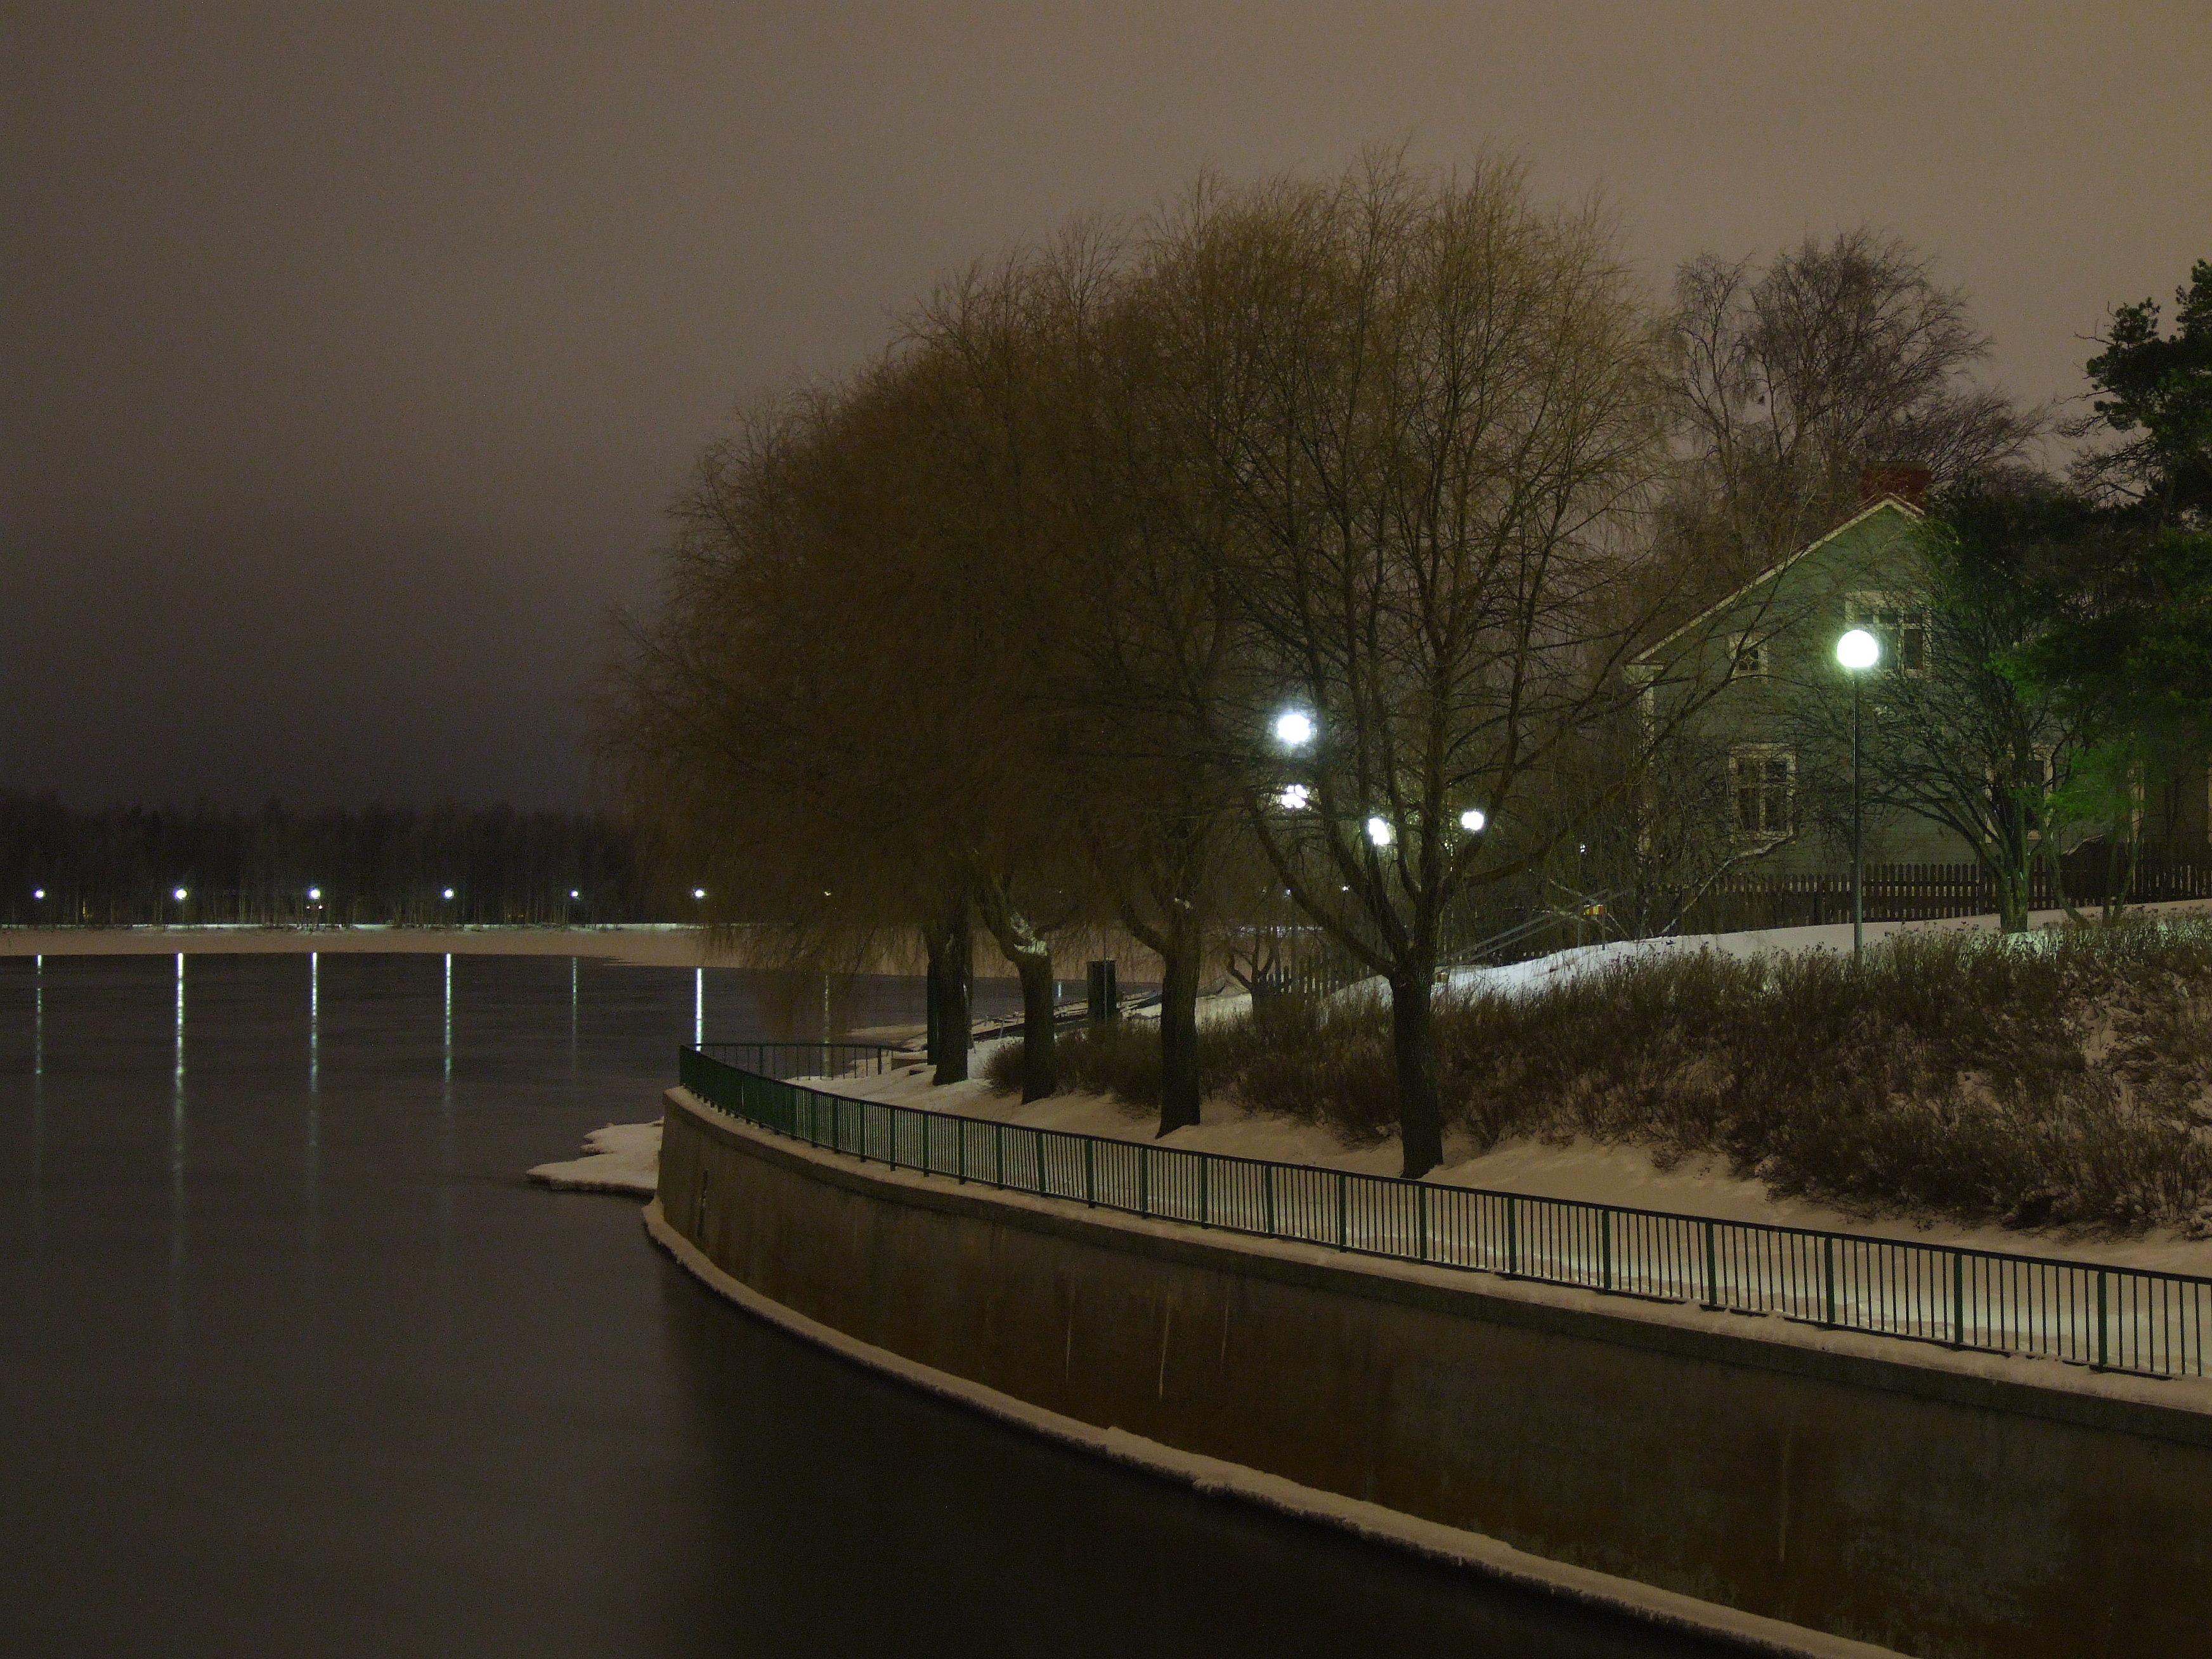
tree, water, snow, winter, light, architecture, sky, fog, bridge, night, house, morning, river, canal, dusk, ice, evening, reflection, weather, lighting, waterway, trees, outside, lights, clouds, finland, atmospheric phenomenon